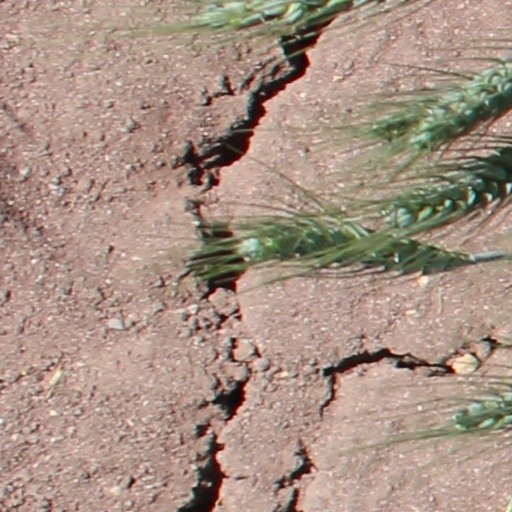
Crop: wheat